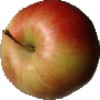
Label: Apple Red 2